Lawrence Que Jr.

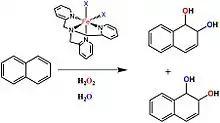
The structure of [Fe(II)(TPA)(CHCN) ] is the catalyst in this reaction scheme.

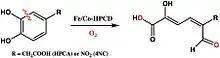
A reaction scheme of Fe/Co-HPCD as a catalyst.

One of Que’s focuses is on the activation of dioxygen species in biological systems through non-heme iron active sites. More specifically, one of Que’s focuses is on homoprotocatechuate (HPCA) 2,3-dioxygenase, which mediates the electron transfer between catechol substrates and O to form a [M(II)(semiquinone)superoxo] intermediate. Non-heme iron active sites, including those involving Mn(II) and Co(II), have proven to be equally potent as heme iron active sites with comparable or greater KMO and k. By exploring nonheme iron oxygenases, Que hopes to optimize the first steps in the industrial production of methane gas, which would yield enormous energy savings for industry.